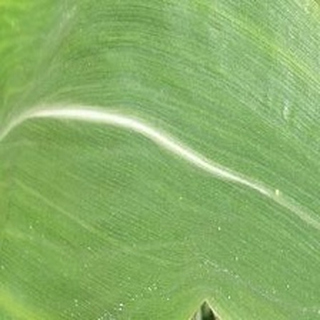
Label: healthy_corn